Portraits of Odaenathus

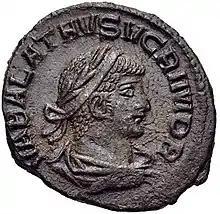
Odaenathus' son and successor, Vaballathus, wearing a diadem

A marble head portrait, in the Palmyra Museum (Inv. B 459/1662), apparently was part of a life-sized statue. The piece is poorly preserved and fragmentary. The hair begins on the centre top of the head with long sparse strands, which are carved flat and held by a diadem. The beard binds to the hair at the temples and is placed low on the cheeks with a stiff, clean cut. The forehead is furrowed by deep lines beginning at the top of the nose. The man is depicted in traditional Greek style except for his hair, which resembles Iranian Parthian examples rather than the hairstyle seen on Roman portraits. Balty considered it likely that the portrait depicts Odaenathus, noting the similarities to the tiara portrait: the eyes are also wide open, and the gaze has the same intensity. The most noticeable difference is the simpler hairstyle of the diadem portrait; Balty suggested that if the hairstyle difference makes it necessary to ascribe the diadem portrait to a different man than the tiara portrait, Odaenathus' viceroy Septimius Worod is a suitable candidate since the tiara (a symbol of royalty) is missing.